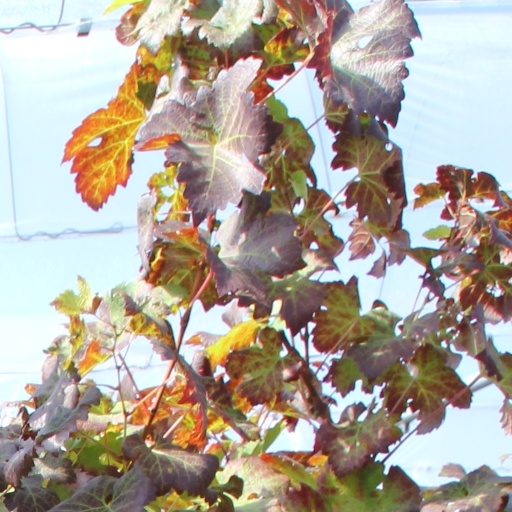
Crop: grape